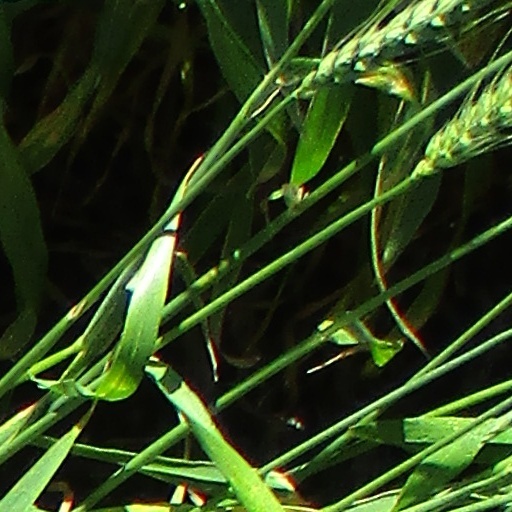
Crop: wheat